Pico da Neblina National Park

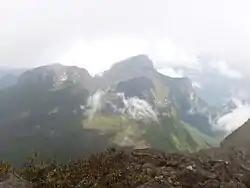
Pico 31 Março

The Amazonas-Orinoco plateau is an extensive mountainous area with altitudes from and includes the Padre, Marié Mirim and Imeri ranges.